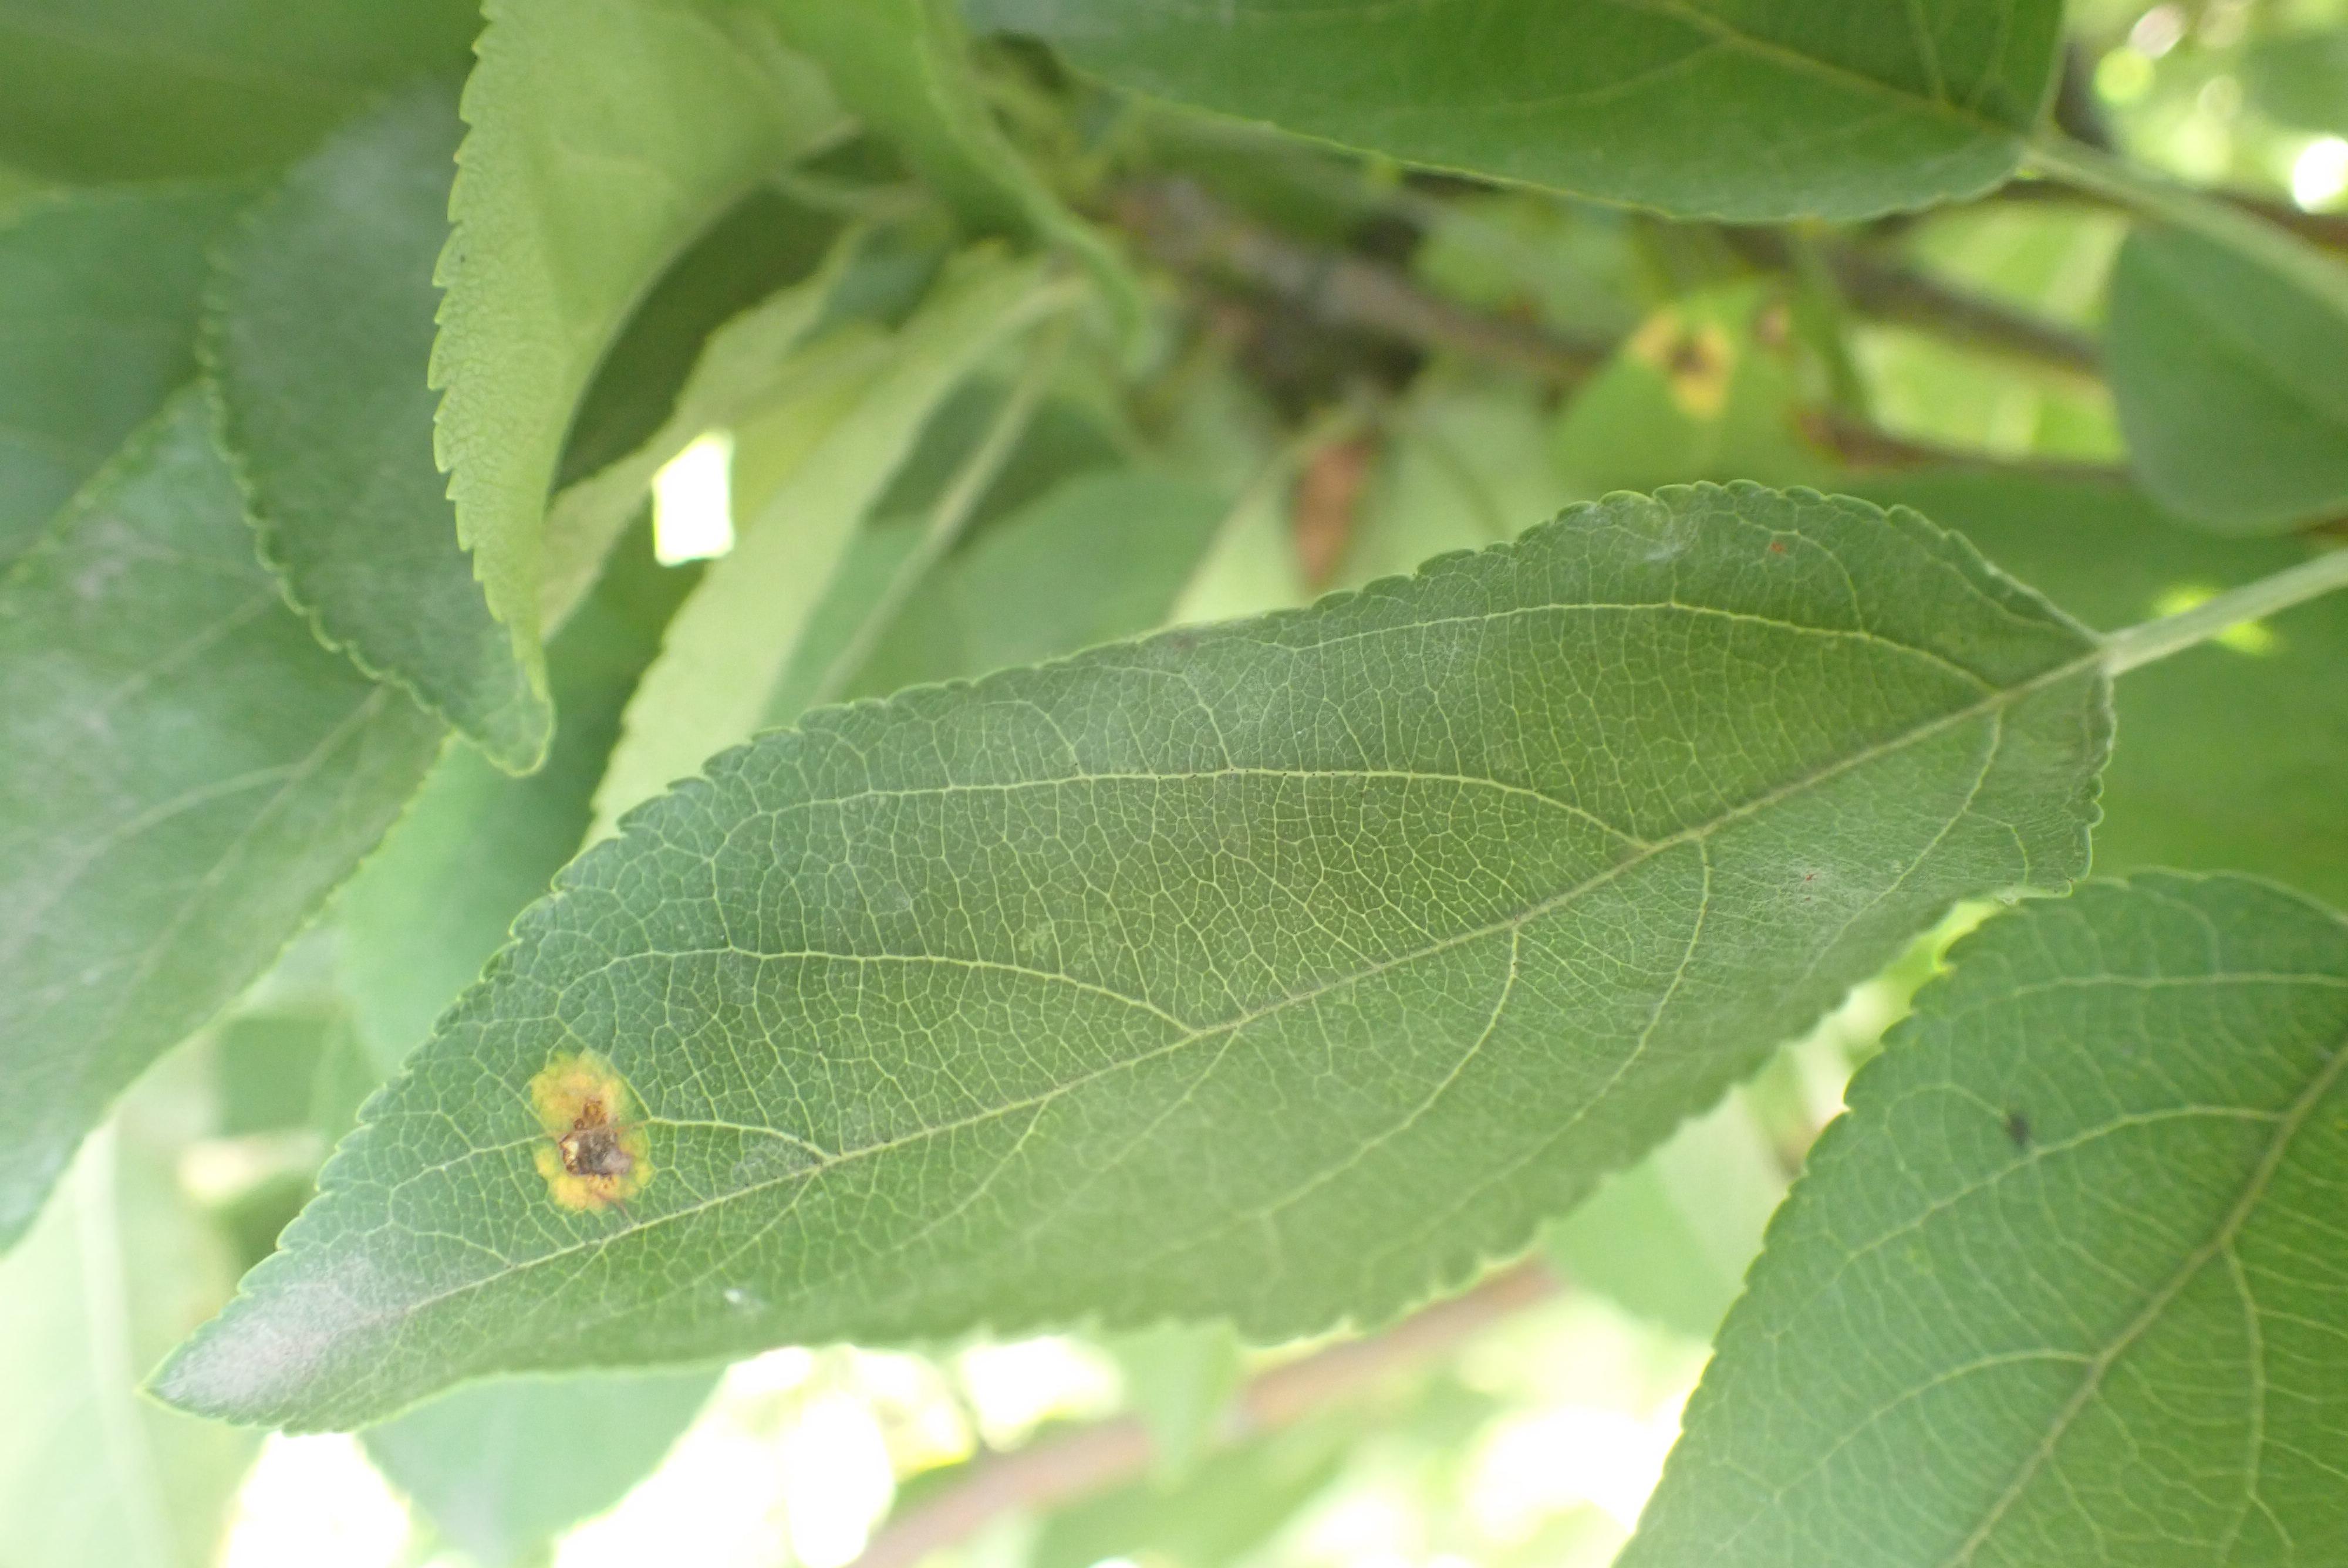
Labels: complex